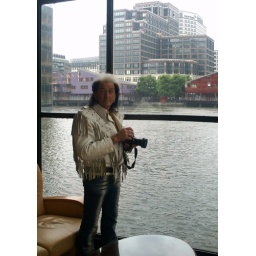
Fluffy with his camera in the lounge bar at our hotel in Canary Wharf